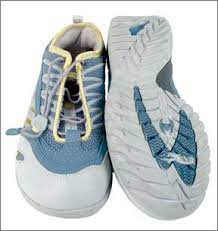
Label: Boat